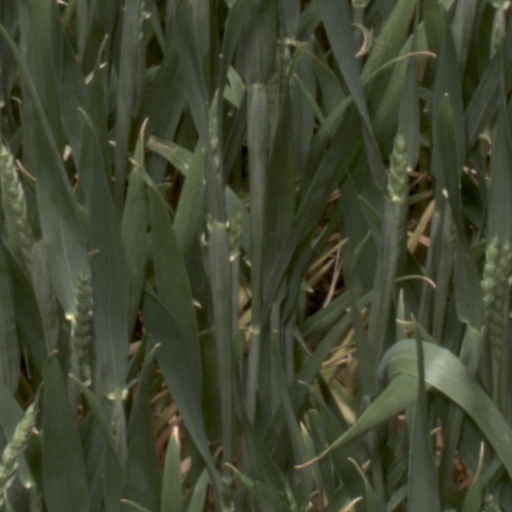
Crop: wheat